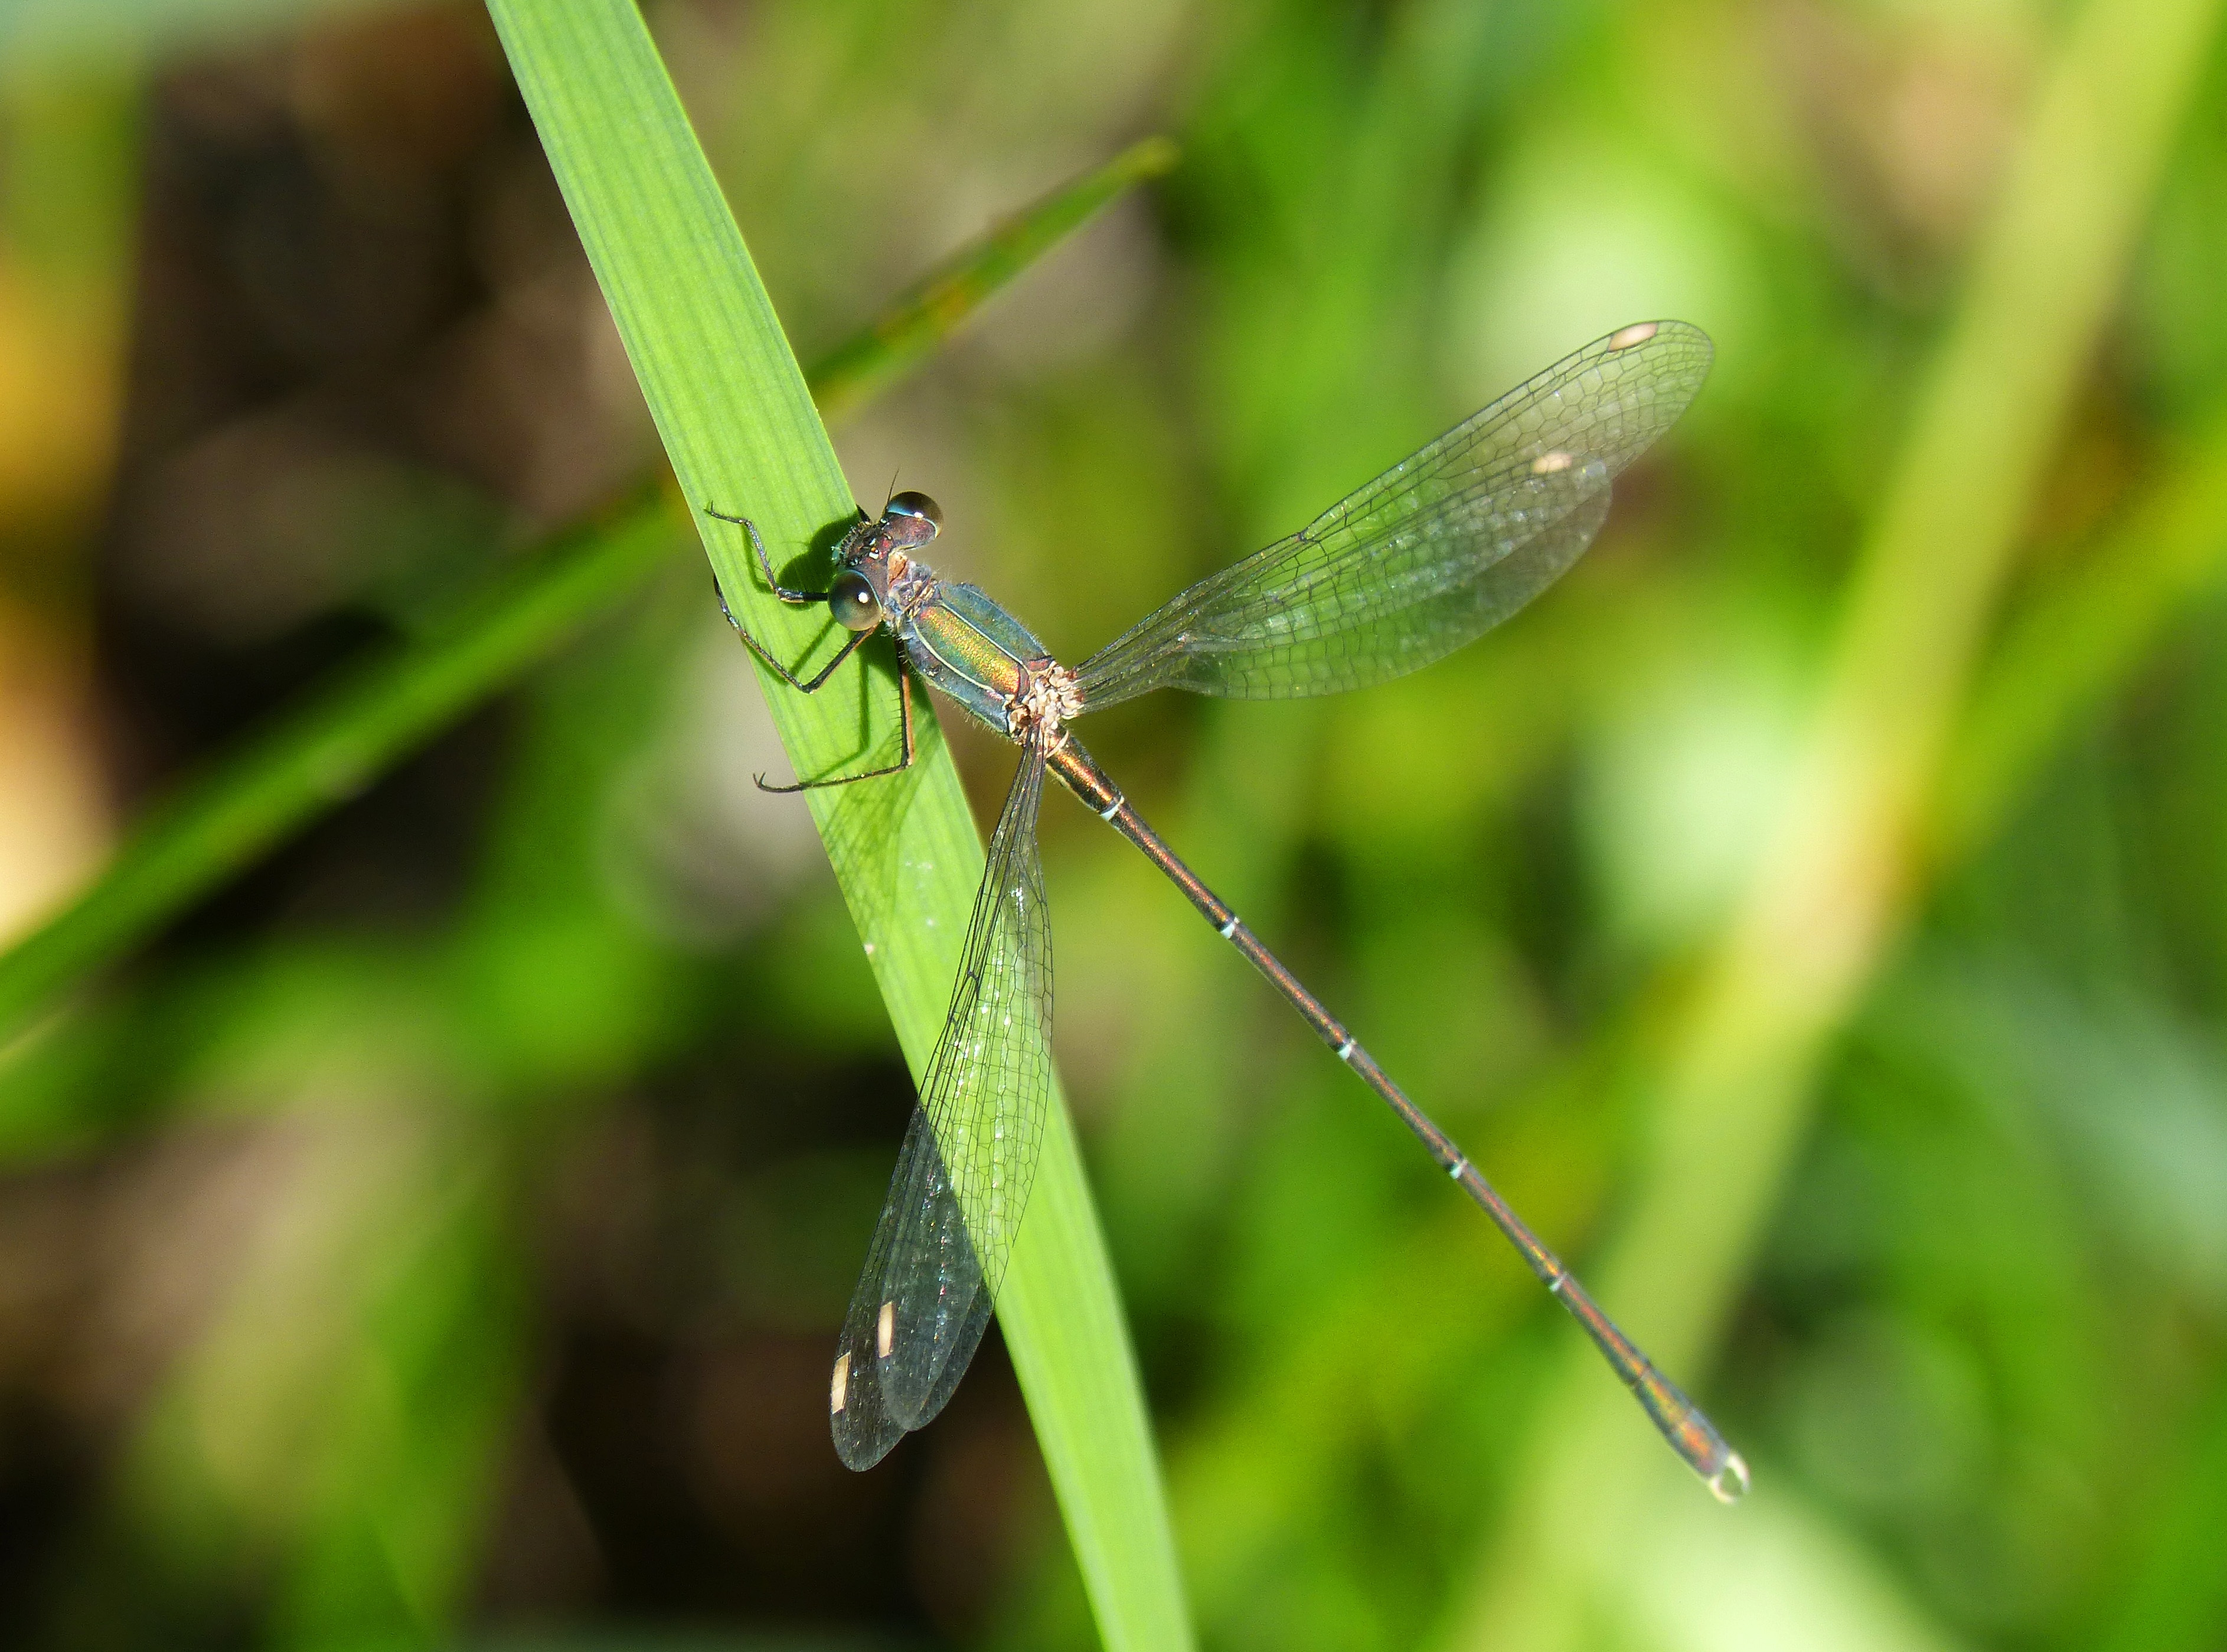
wing, leaf, pond, green, insect, fauna, invertebrate, close up, dragonfly, damselfly, macro photography, arthropod, winged insect, green dragonfly, calopteryx xanthostoma, plant stem, dragonflies and damseflies, net winged insects